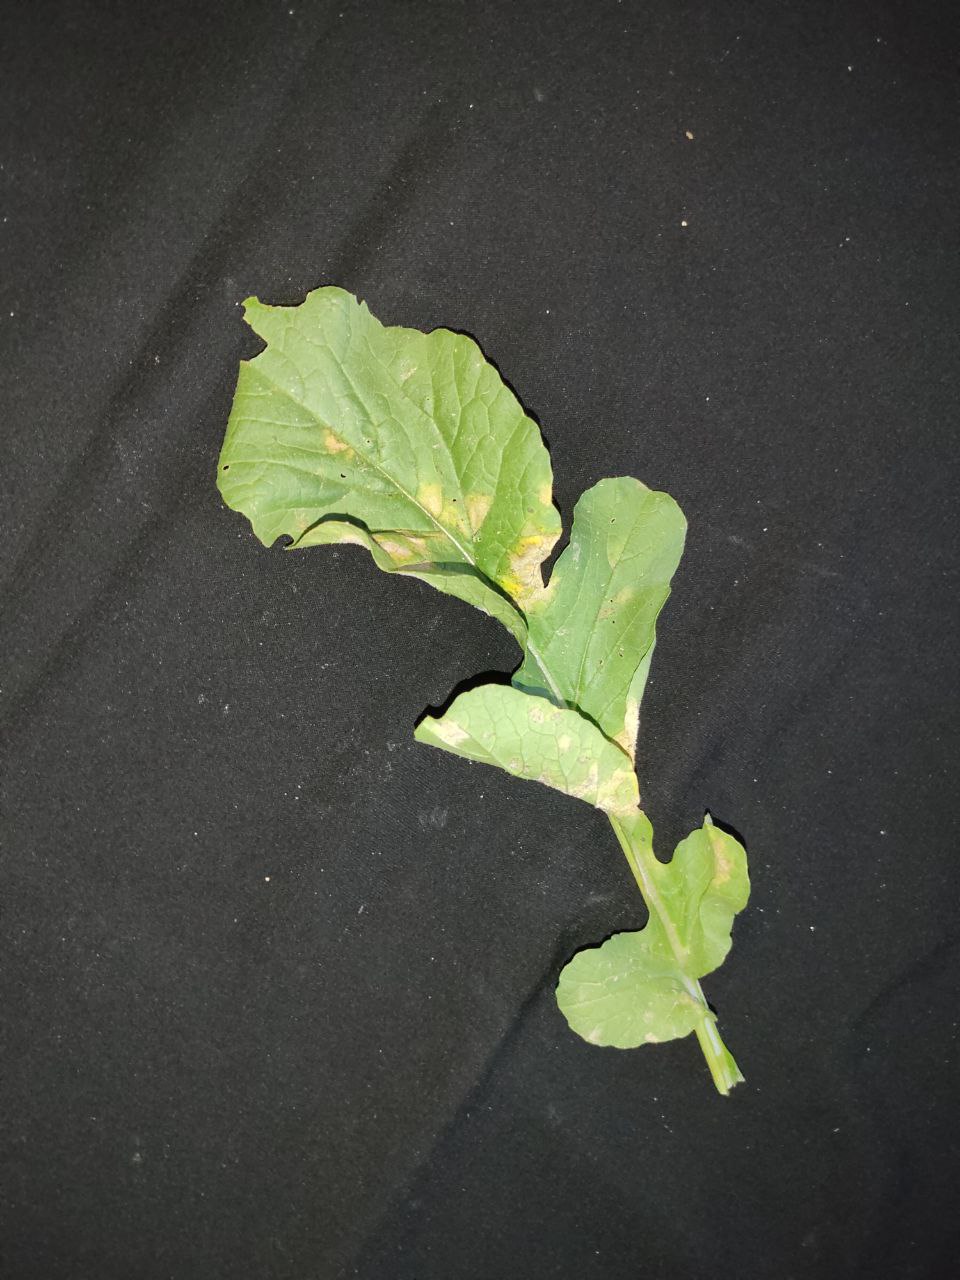
Label: Mosaic virus